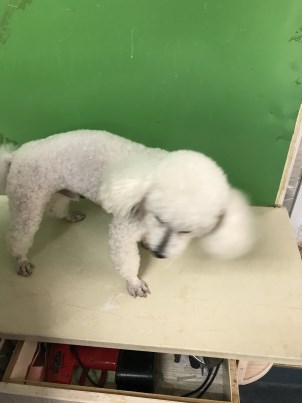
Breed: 3083-n000117-Bichon_Frise